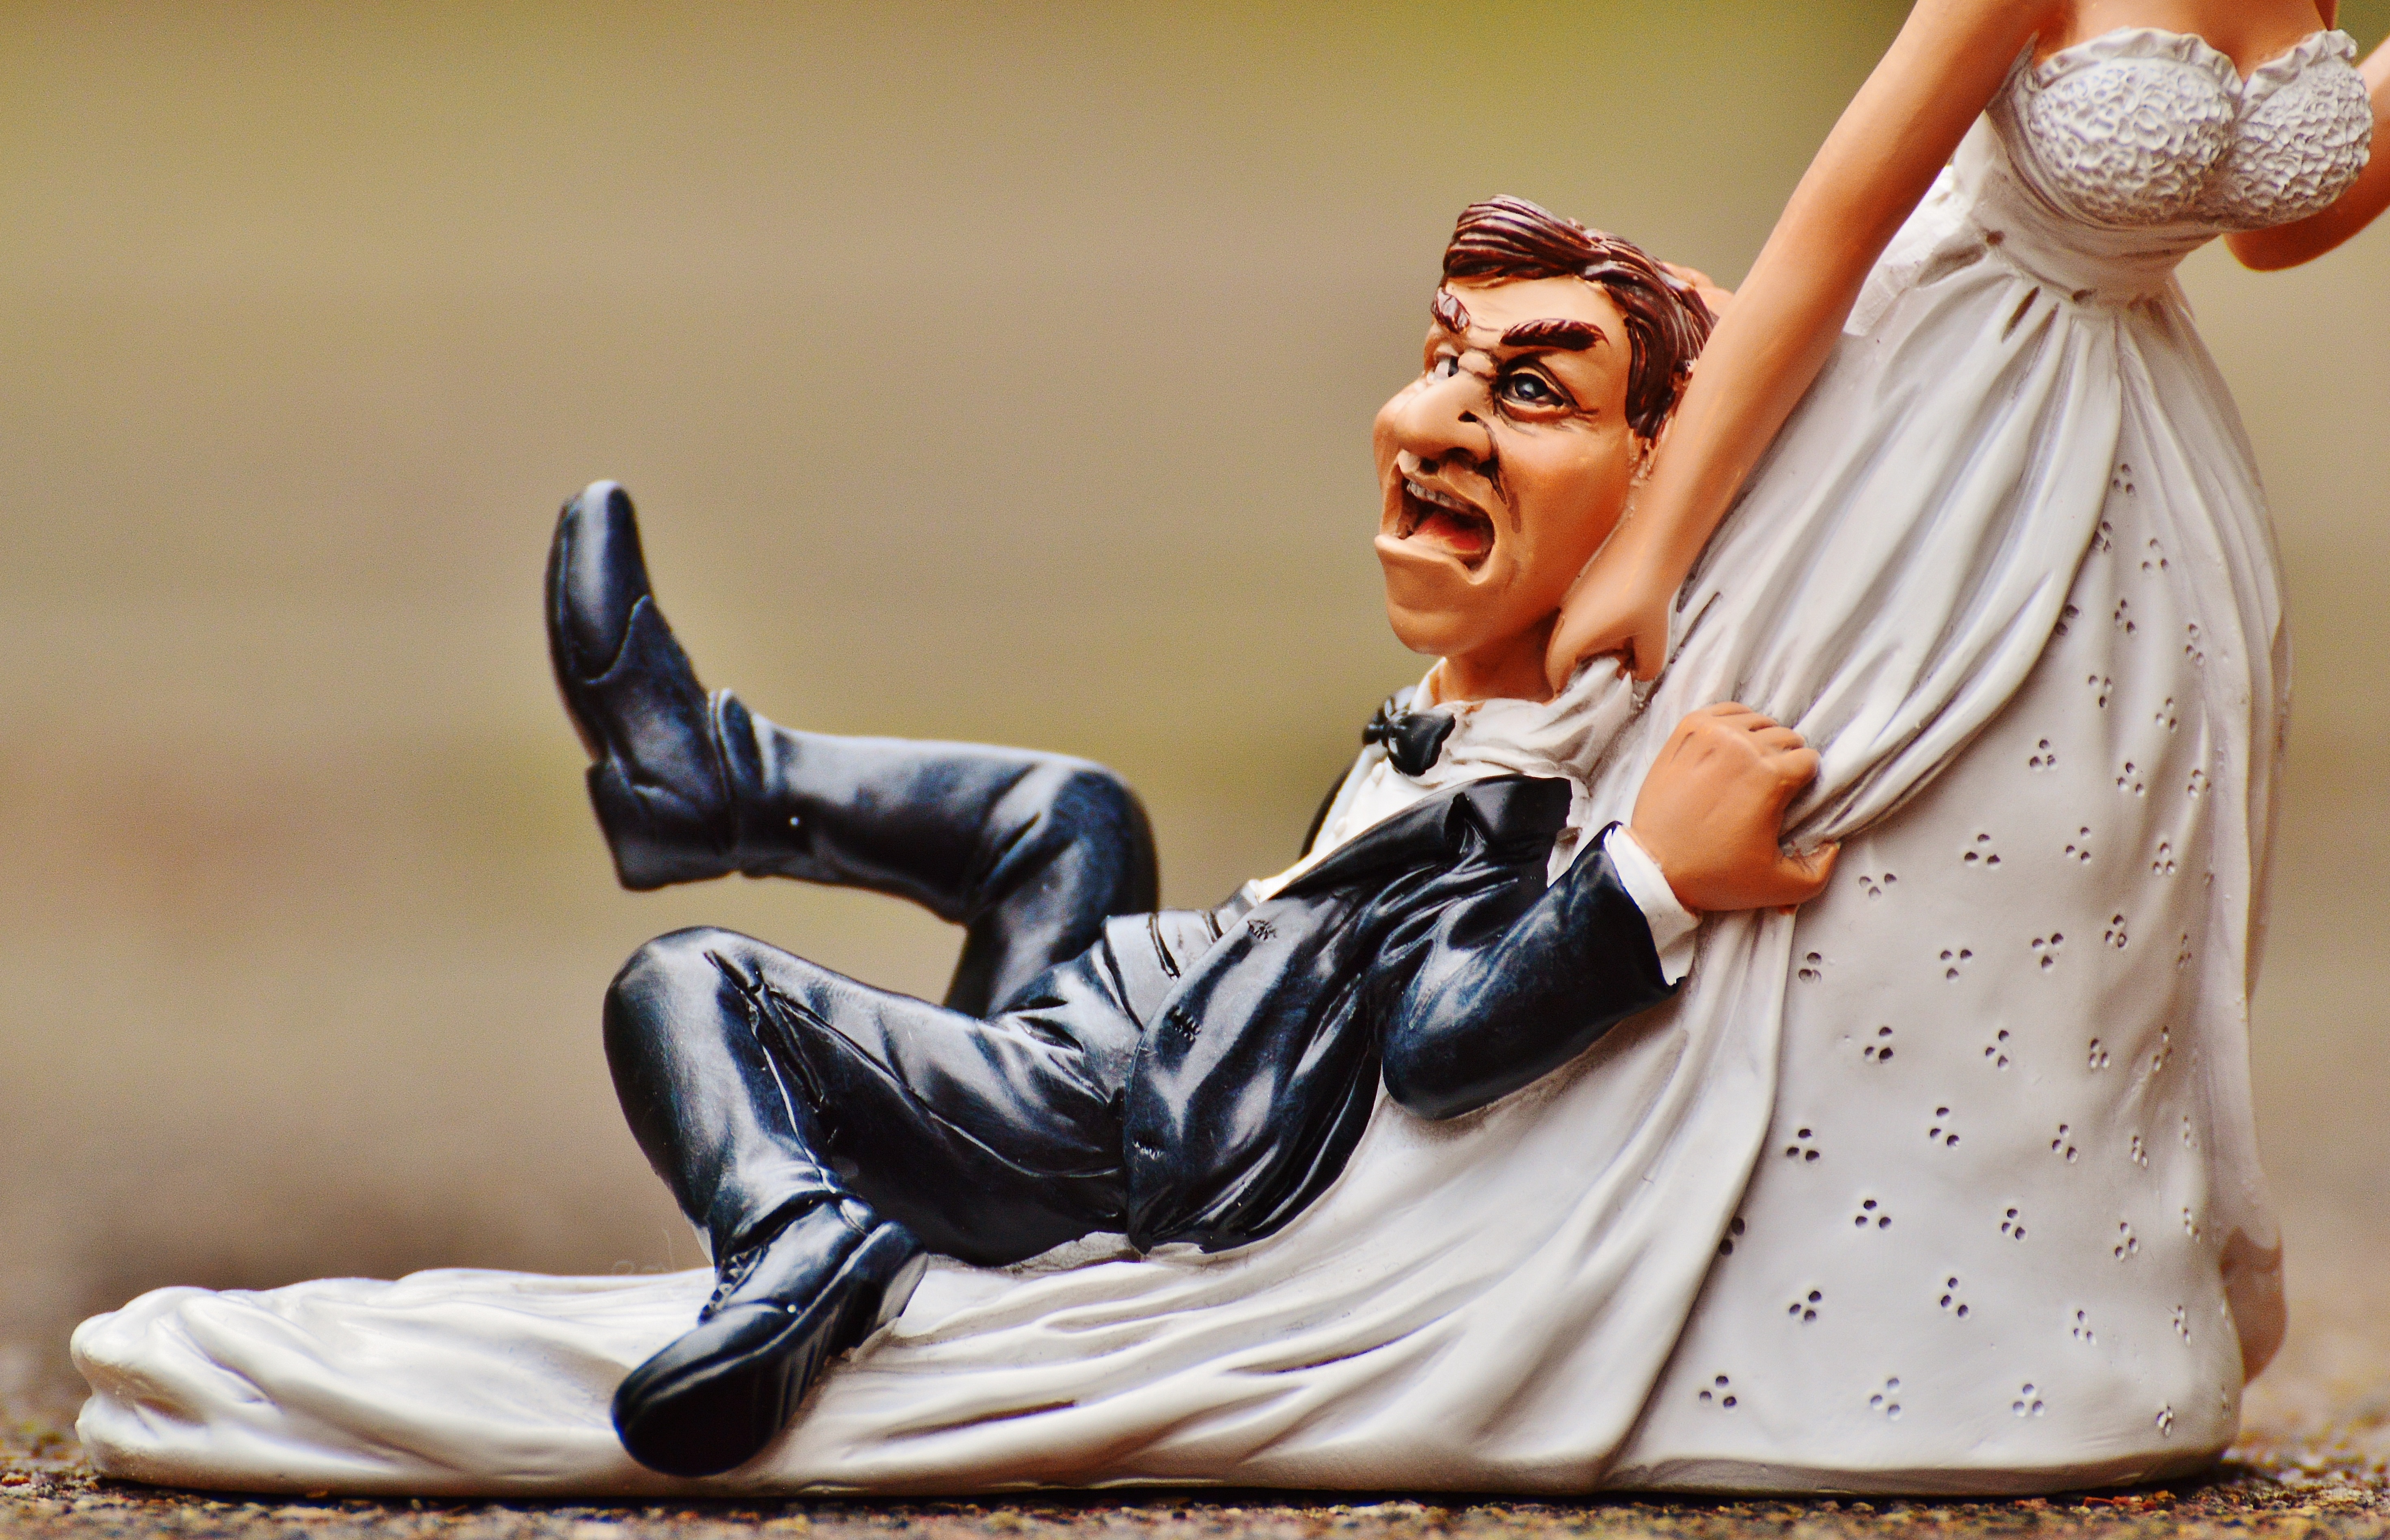
statue, love, decoration, spring, sitting, fashion, together, lady, wedding, bride, groom, toy, married, marriage, deco, bride and groom, figure, figurine, connection, connectedness, before, marry, panic, photo shoot, spouses, grind down the aisle, to force, human positions